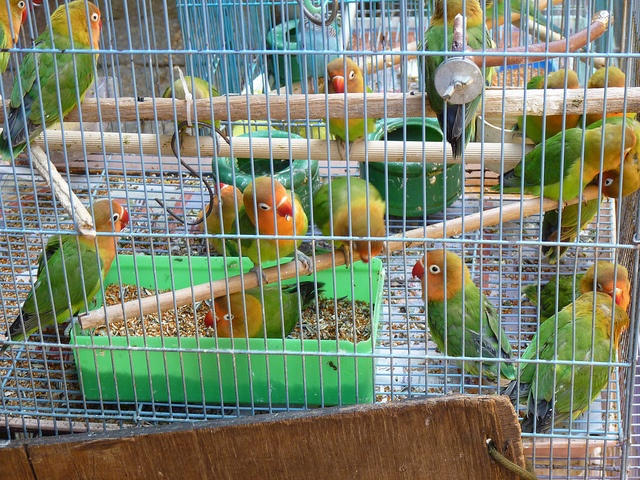
A group of birds standing around in a cage.
A cage filled with bright green and yellow birds.
a close up of a cage with many small birds inside
A group of parrots are in a birdcage.
A cage full of green and yellow parakeets.